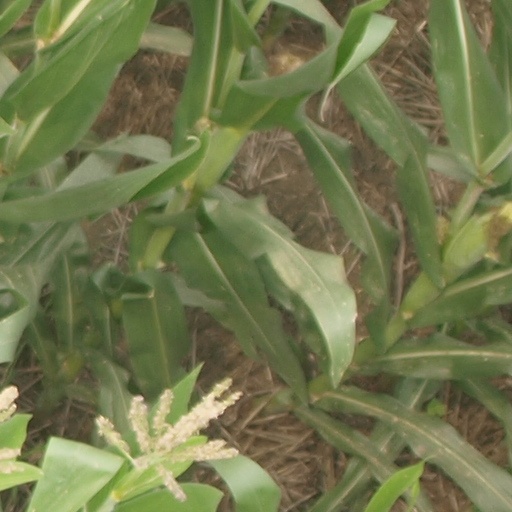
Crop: maize; corn